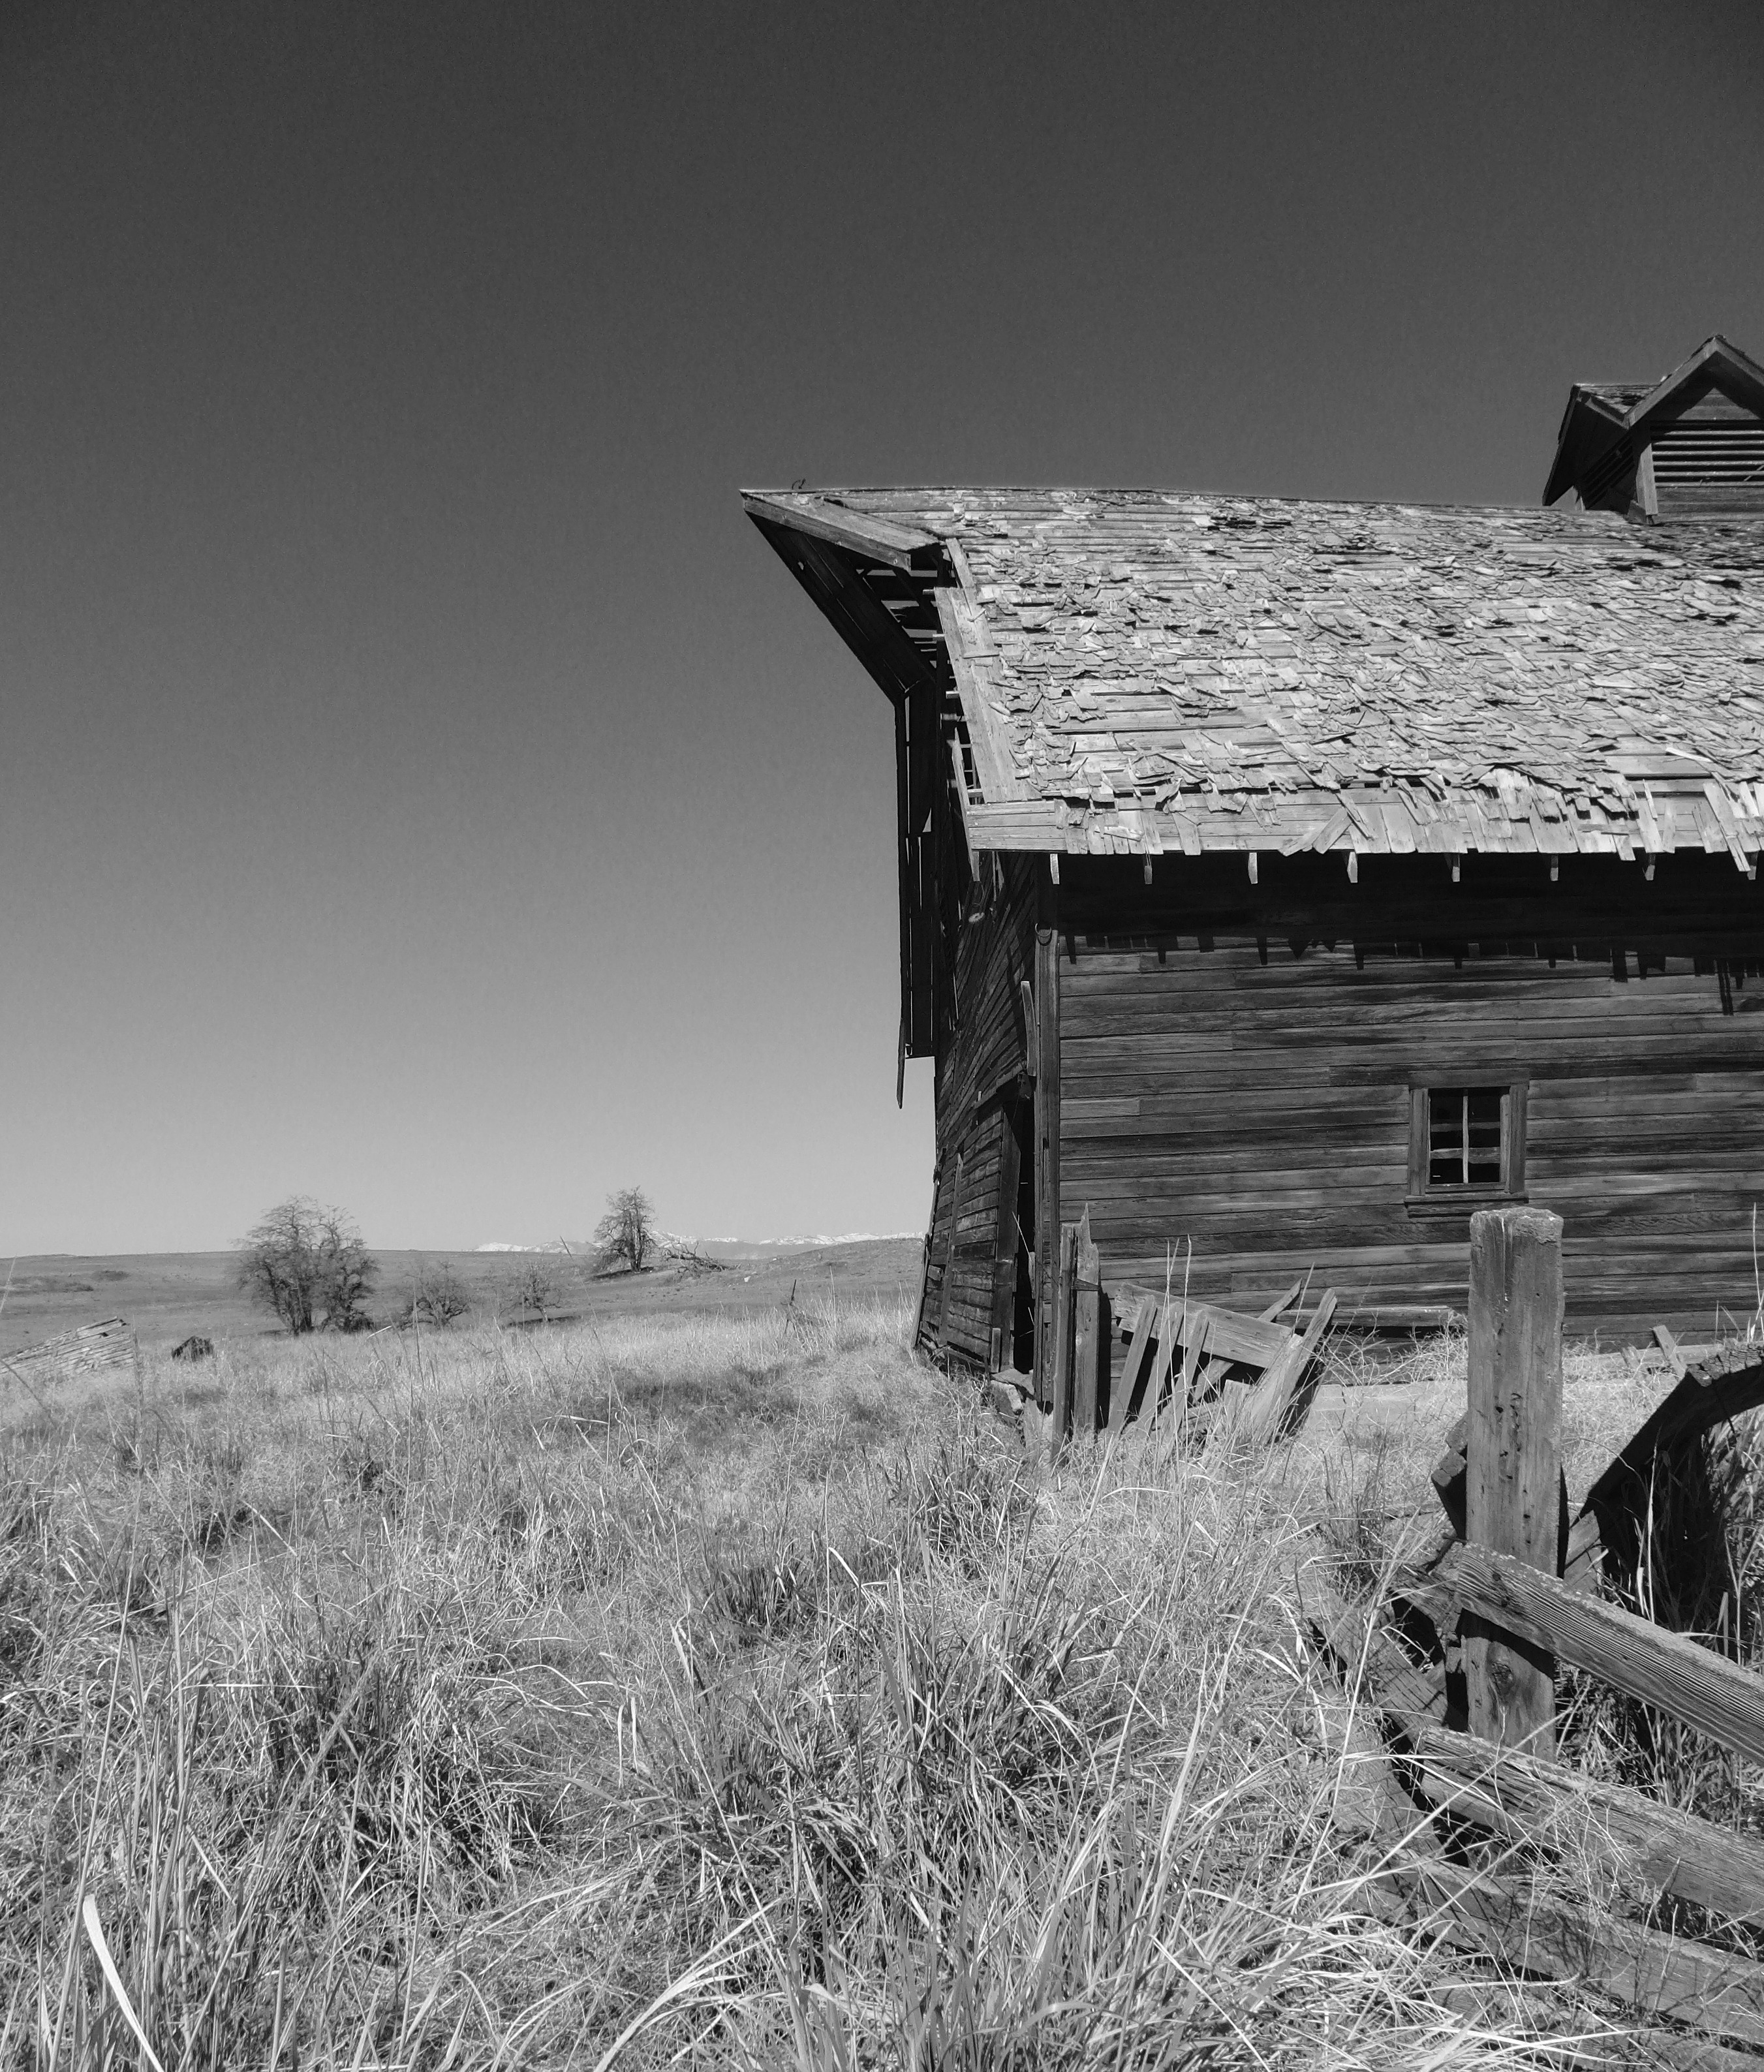
winter, black and white, wood, white, farm, house, building, barn, country, shack, abandoned, darkness, black, monochrome, outside, sepia, ruins, dilapidated, processed, rural area, old barn, monochrome photography